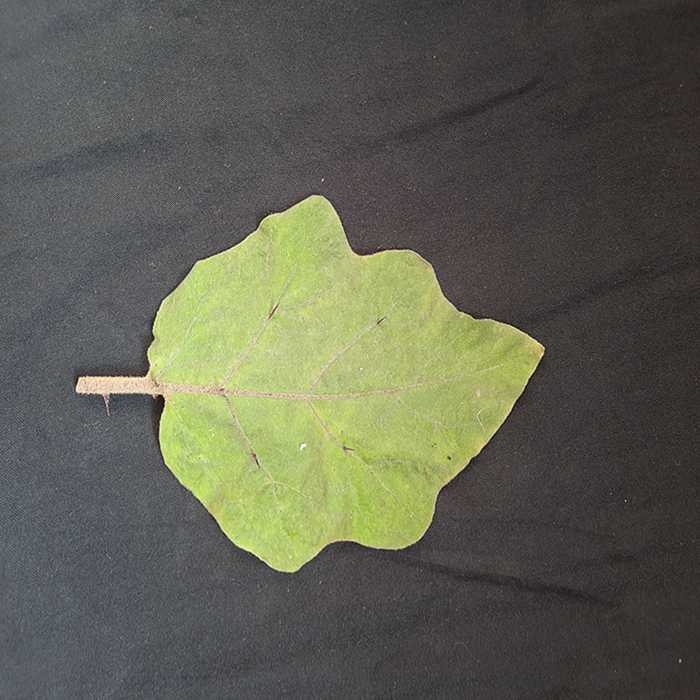
Plant: Eggplant
Label: Eggplant fresh leaf